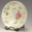
Label: plate